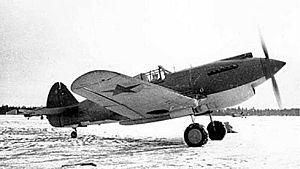
La Jagdgeschwader 5, surnommée Eismeer, est une unité de chasseurs de la Luftwaffe pendant la Seconde Guerre mondiale. Active de 1942 à 1945, l'escadre fut construite à partir de petites unités déjà présentes en 1941 et destinée aux missions visant à assurer la défense aérienne du grand nord de l'Europe : la Scandinavie et le nord de la Finlande, tous proches de l'océan Arctique, d'où son appellation.